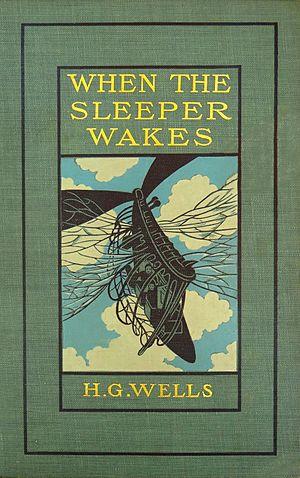
Le Nyctalope est un personnage de fiction français créé par Jean de la Hire. Tirant son nom de sa vision parfaite en pleine nuit, cet aventurier vit ses exploits grâce à ses activités d'explorateur, de détective, ainsi que d'agent des services secrets français.